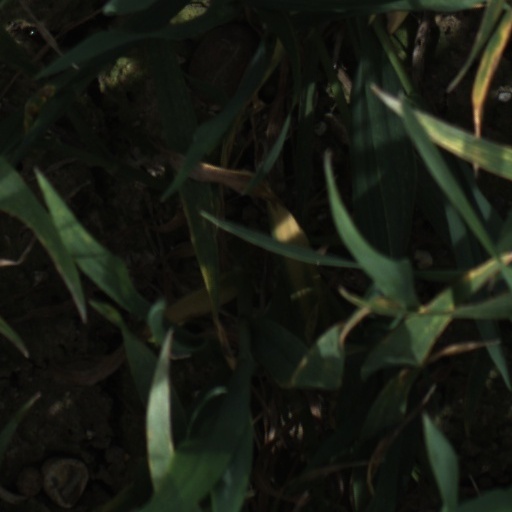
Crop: wheat